Ismail Yusupov

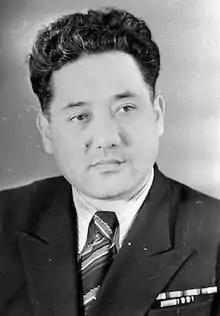

Ismail Abdurasulovich Yusupov (Uyghur: ئىسمايىل يۈسۈپ, : (12 May 1914 – 16 May 2005) was a member of the Uyghur minority and a Soviet Communist from 1962 to 1964 and in that era he was first secretary of the Communist Party of the Kazakh SSR. After Khrushchev was ousted in 1964, Yusupov was replaced with Dinmukhamed Akhmedovich Kunayev, a close friend of Brezhnev's. Until his retirement in 1971, he held several lower functions in the field of agriculture.